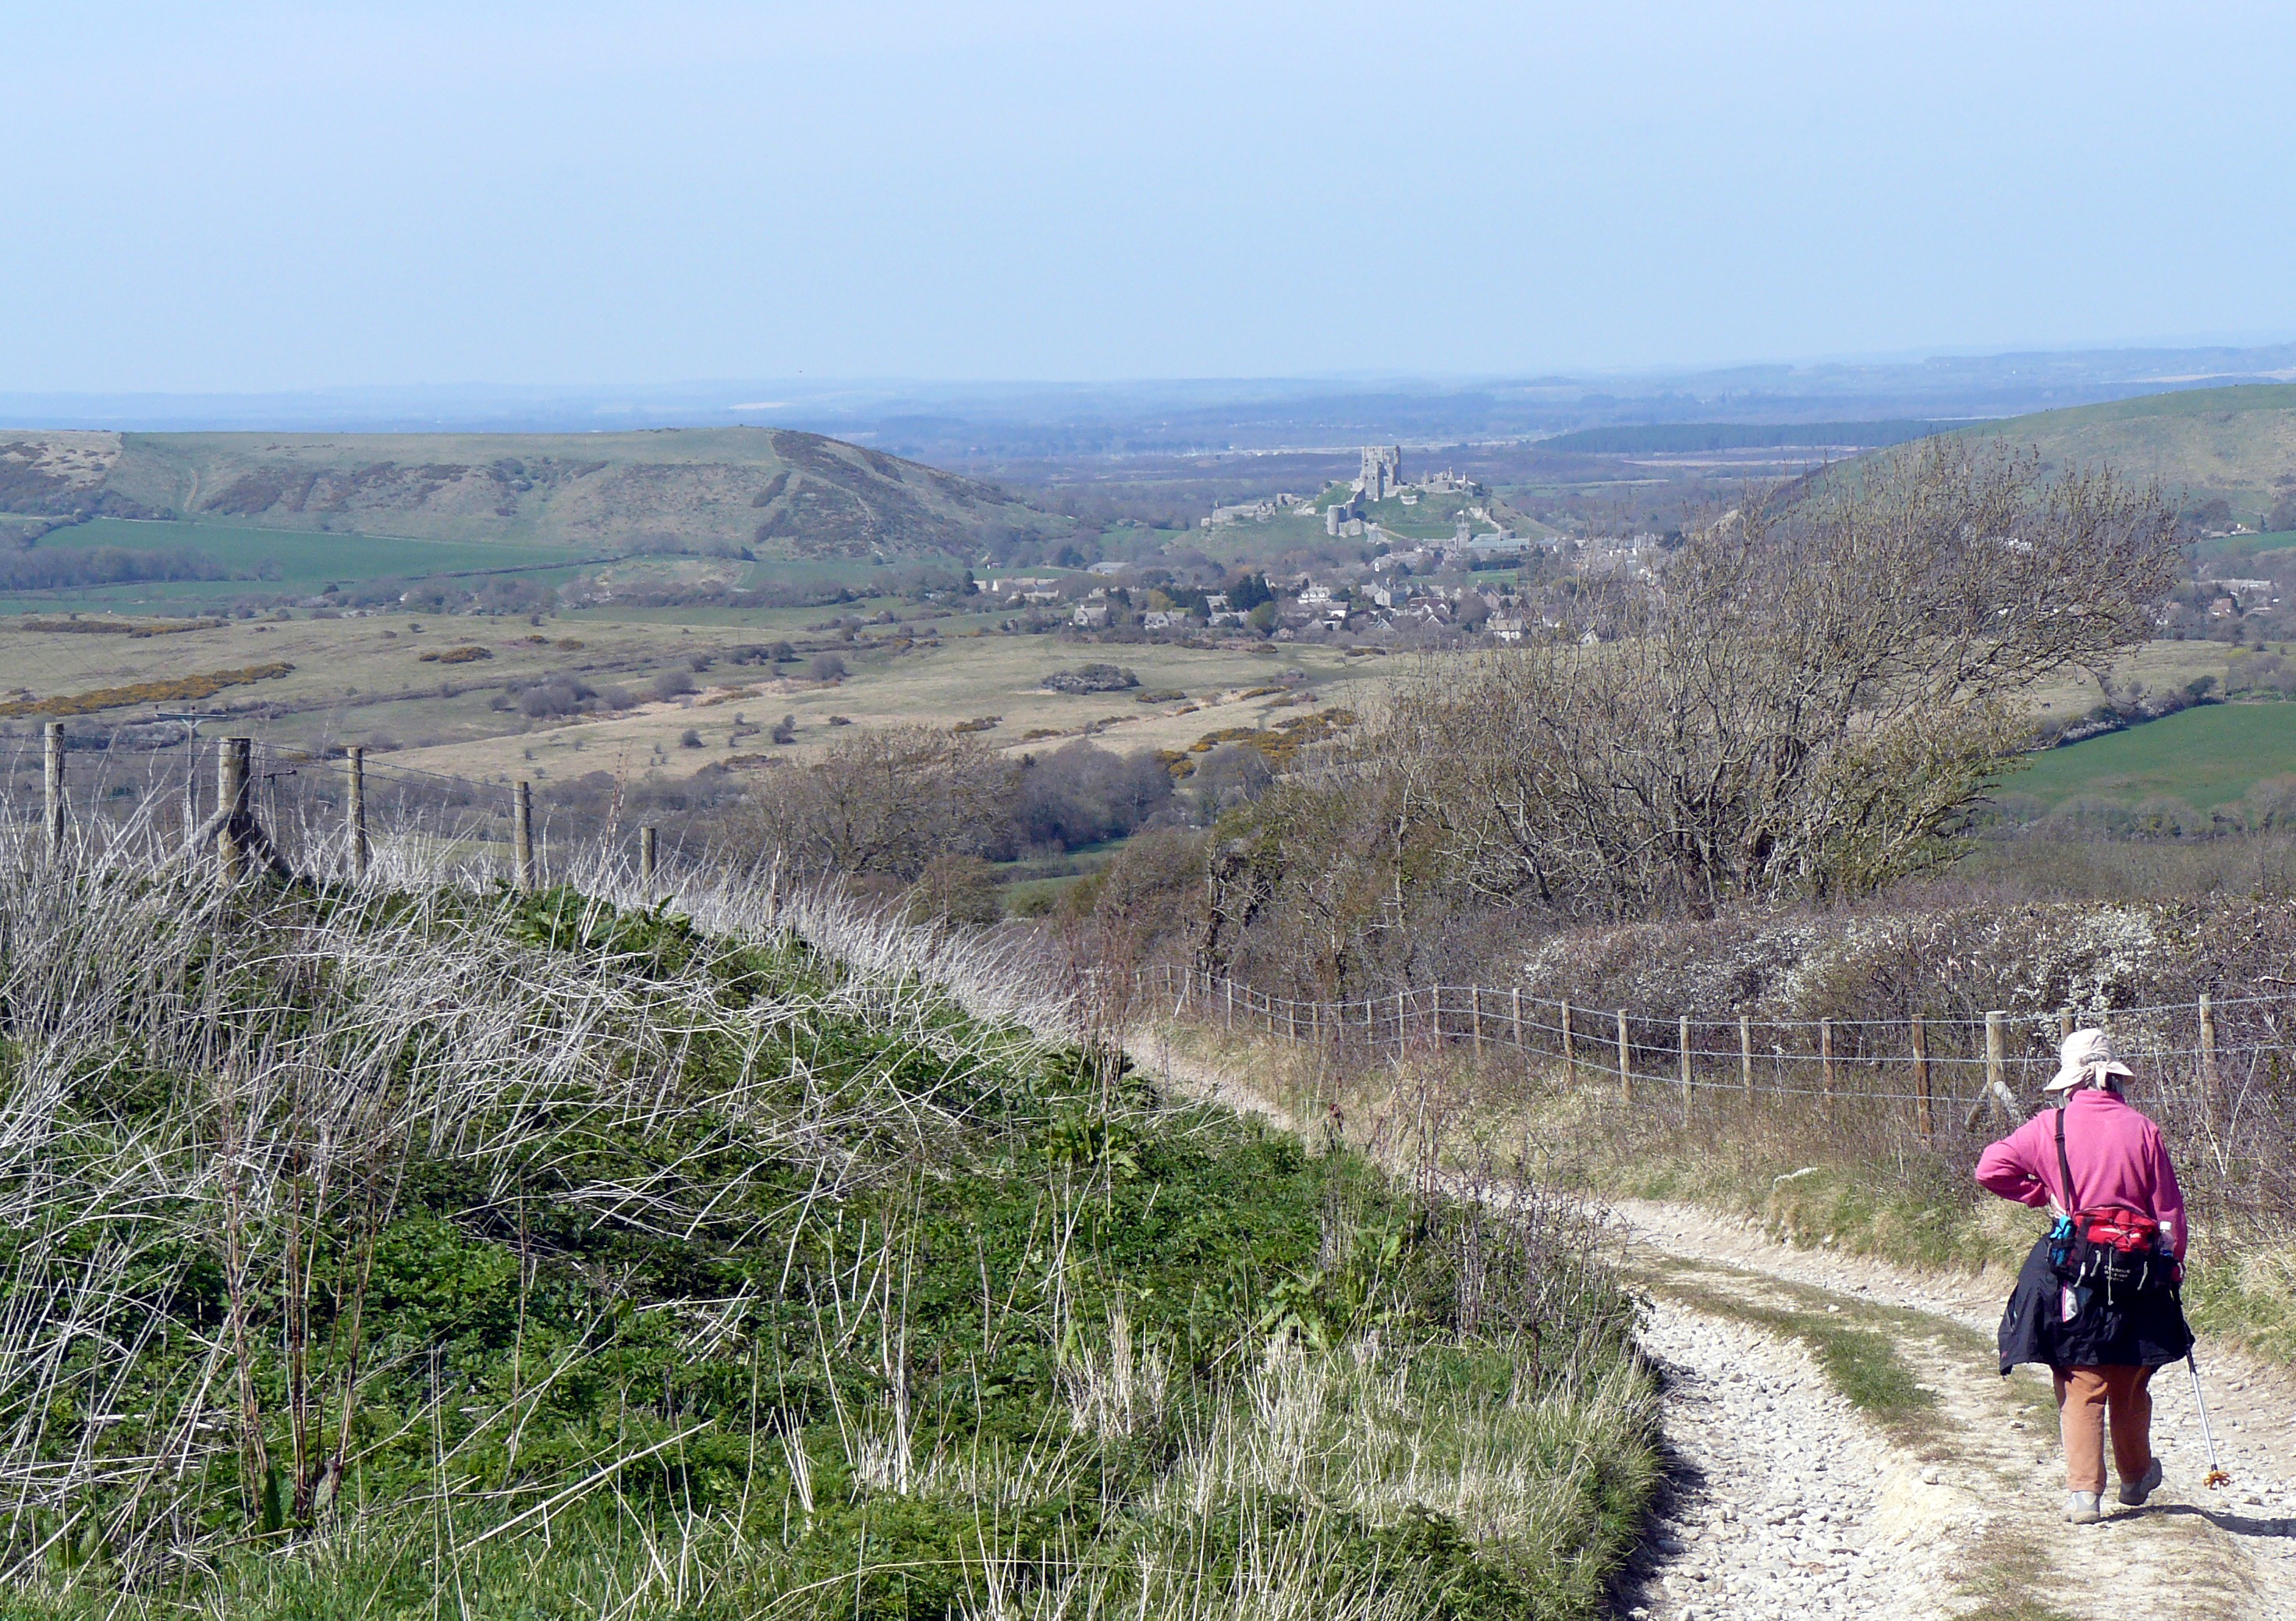
corfe, castle, dorset, england, hill, mountainous landforms, path, ridge, sky, fell, mountain, rural area, grassland, shrubland, trail, escarpment, grass, tree, plant community, ecoregion, grass family, field, recreation, landscape, prairie, walking